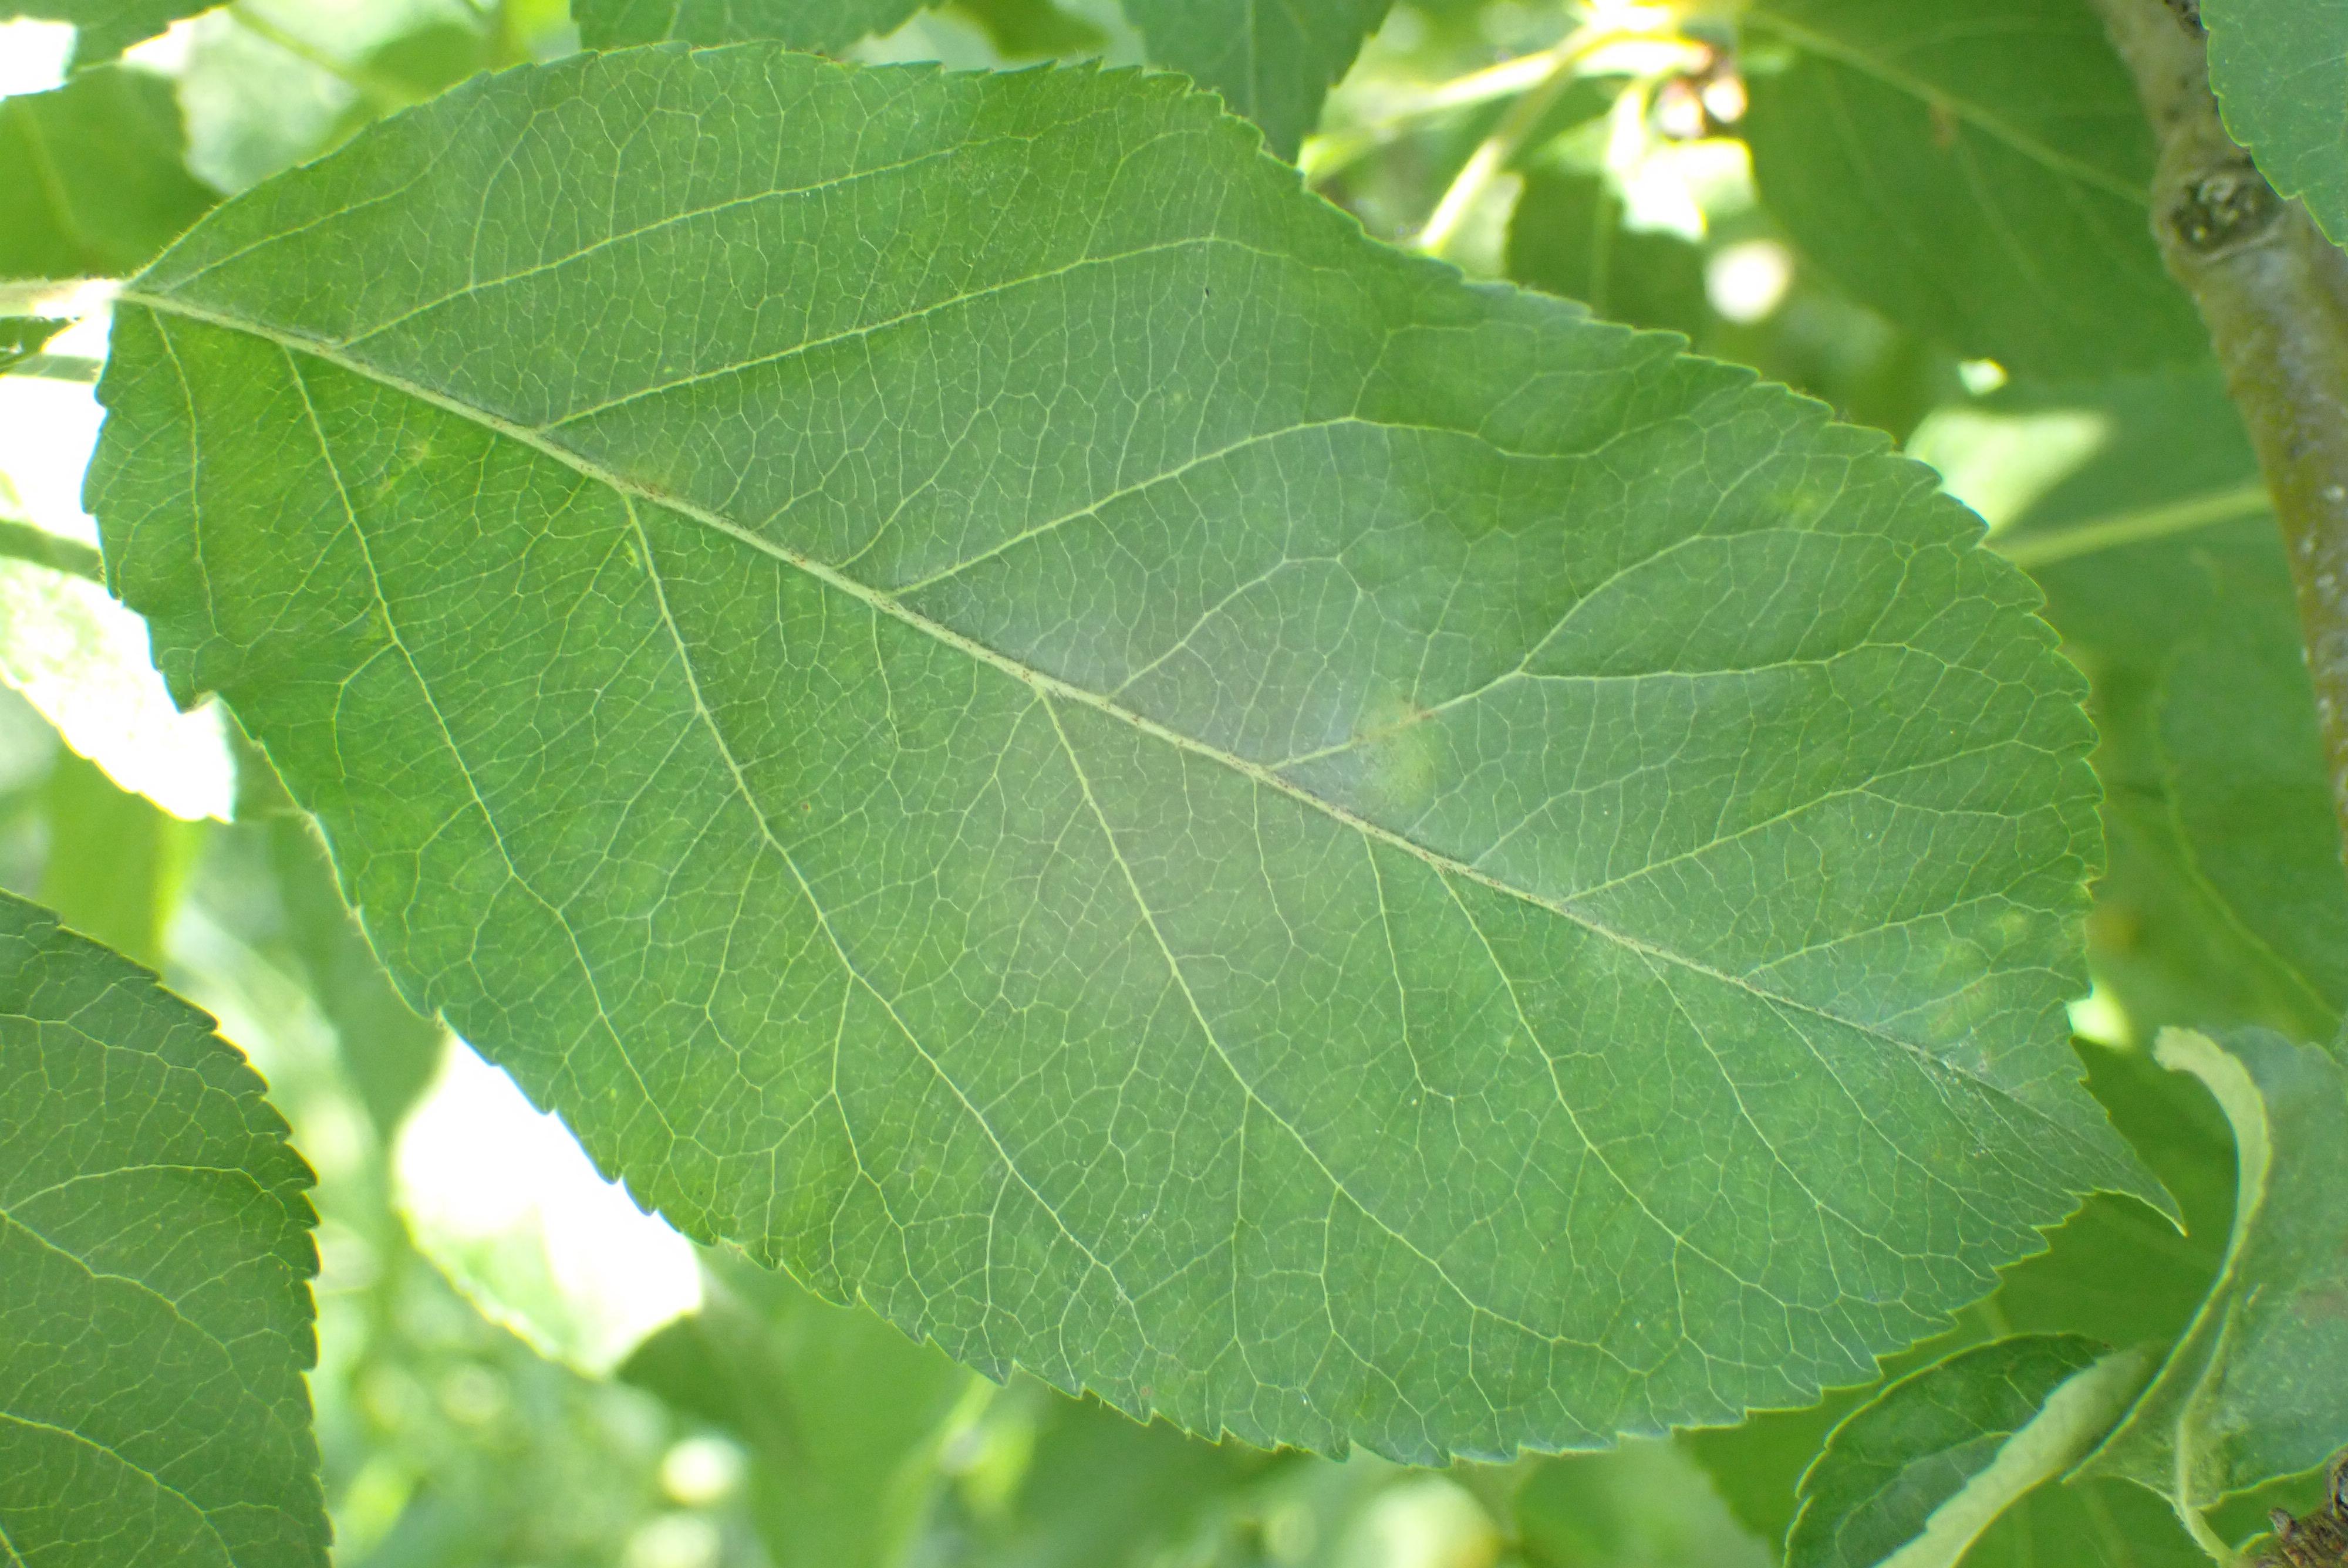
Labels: scab